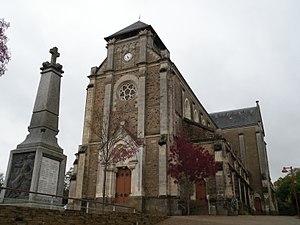
Église de Montbert.
Montbert est une commune française située dans le département de Loire-Atlantique en région Pays de la Loire. Elle se trouve au point de rencontre du pays de Retz à l'ouest, du pays du Vignoble nantais à l'est, du pays de Nantes au nord et de la Vendée au sud. La commune est membre de la communauté de communes de Grand Lieu.
La liste des églises de la Loire-Atlantique recense de la manière la plus complète possible les églises, cathédrales et basiliques situées dans le département français de la Loire-Atlantique.